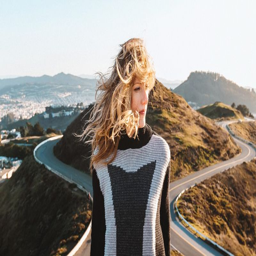
a woman standing on top of a mountain with a road behind her , her hair blowing